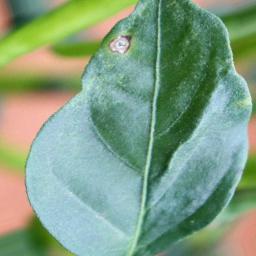
Label: cercospora